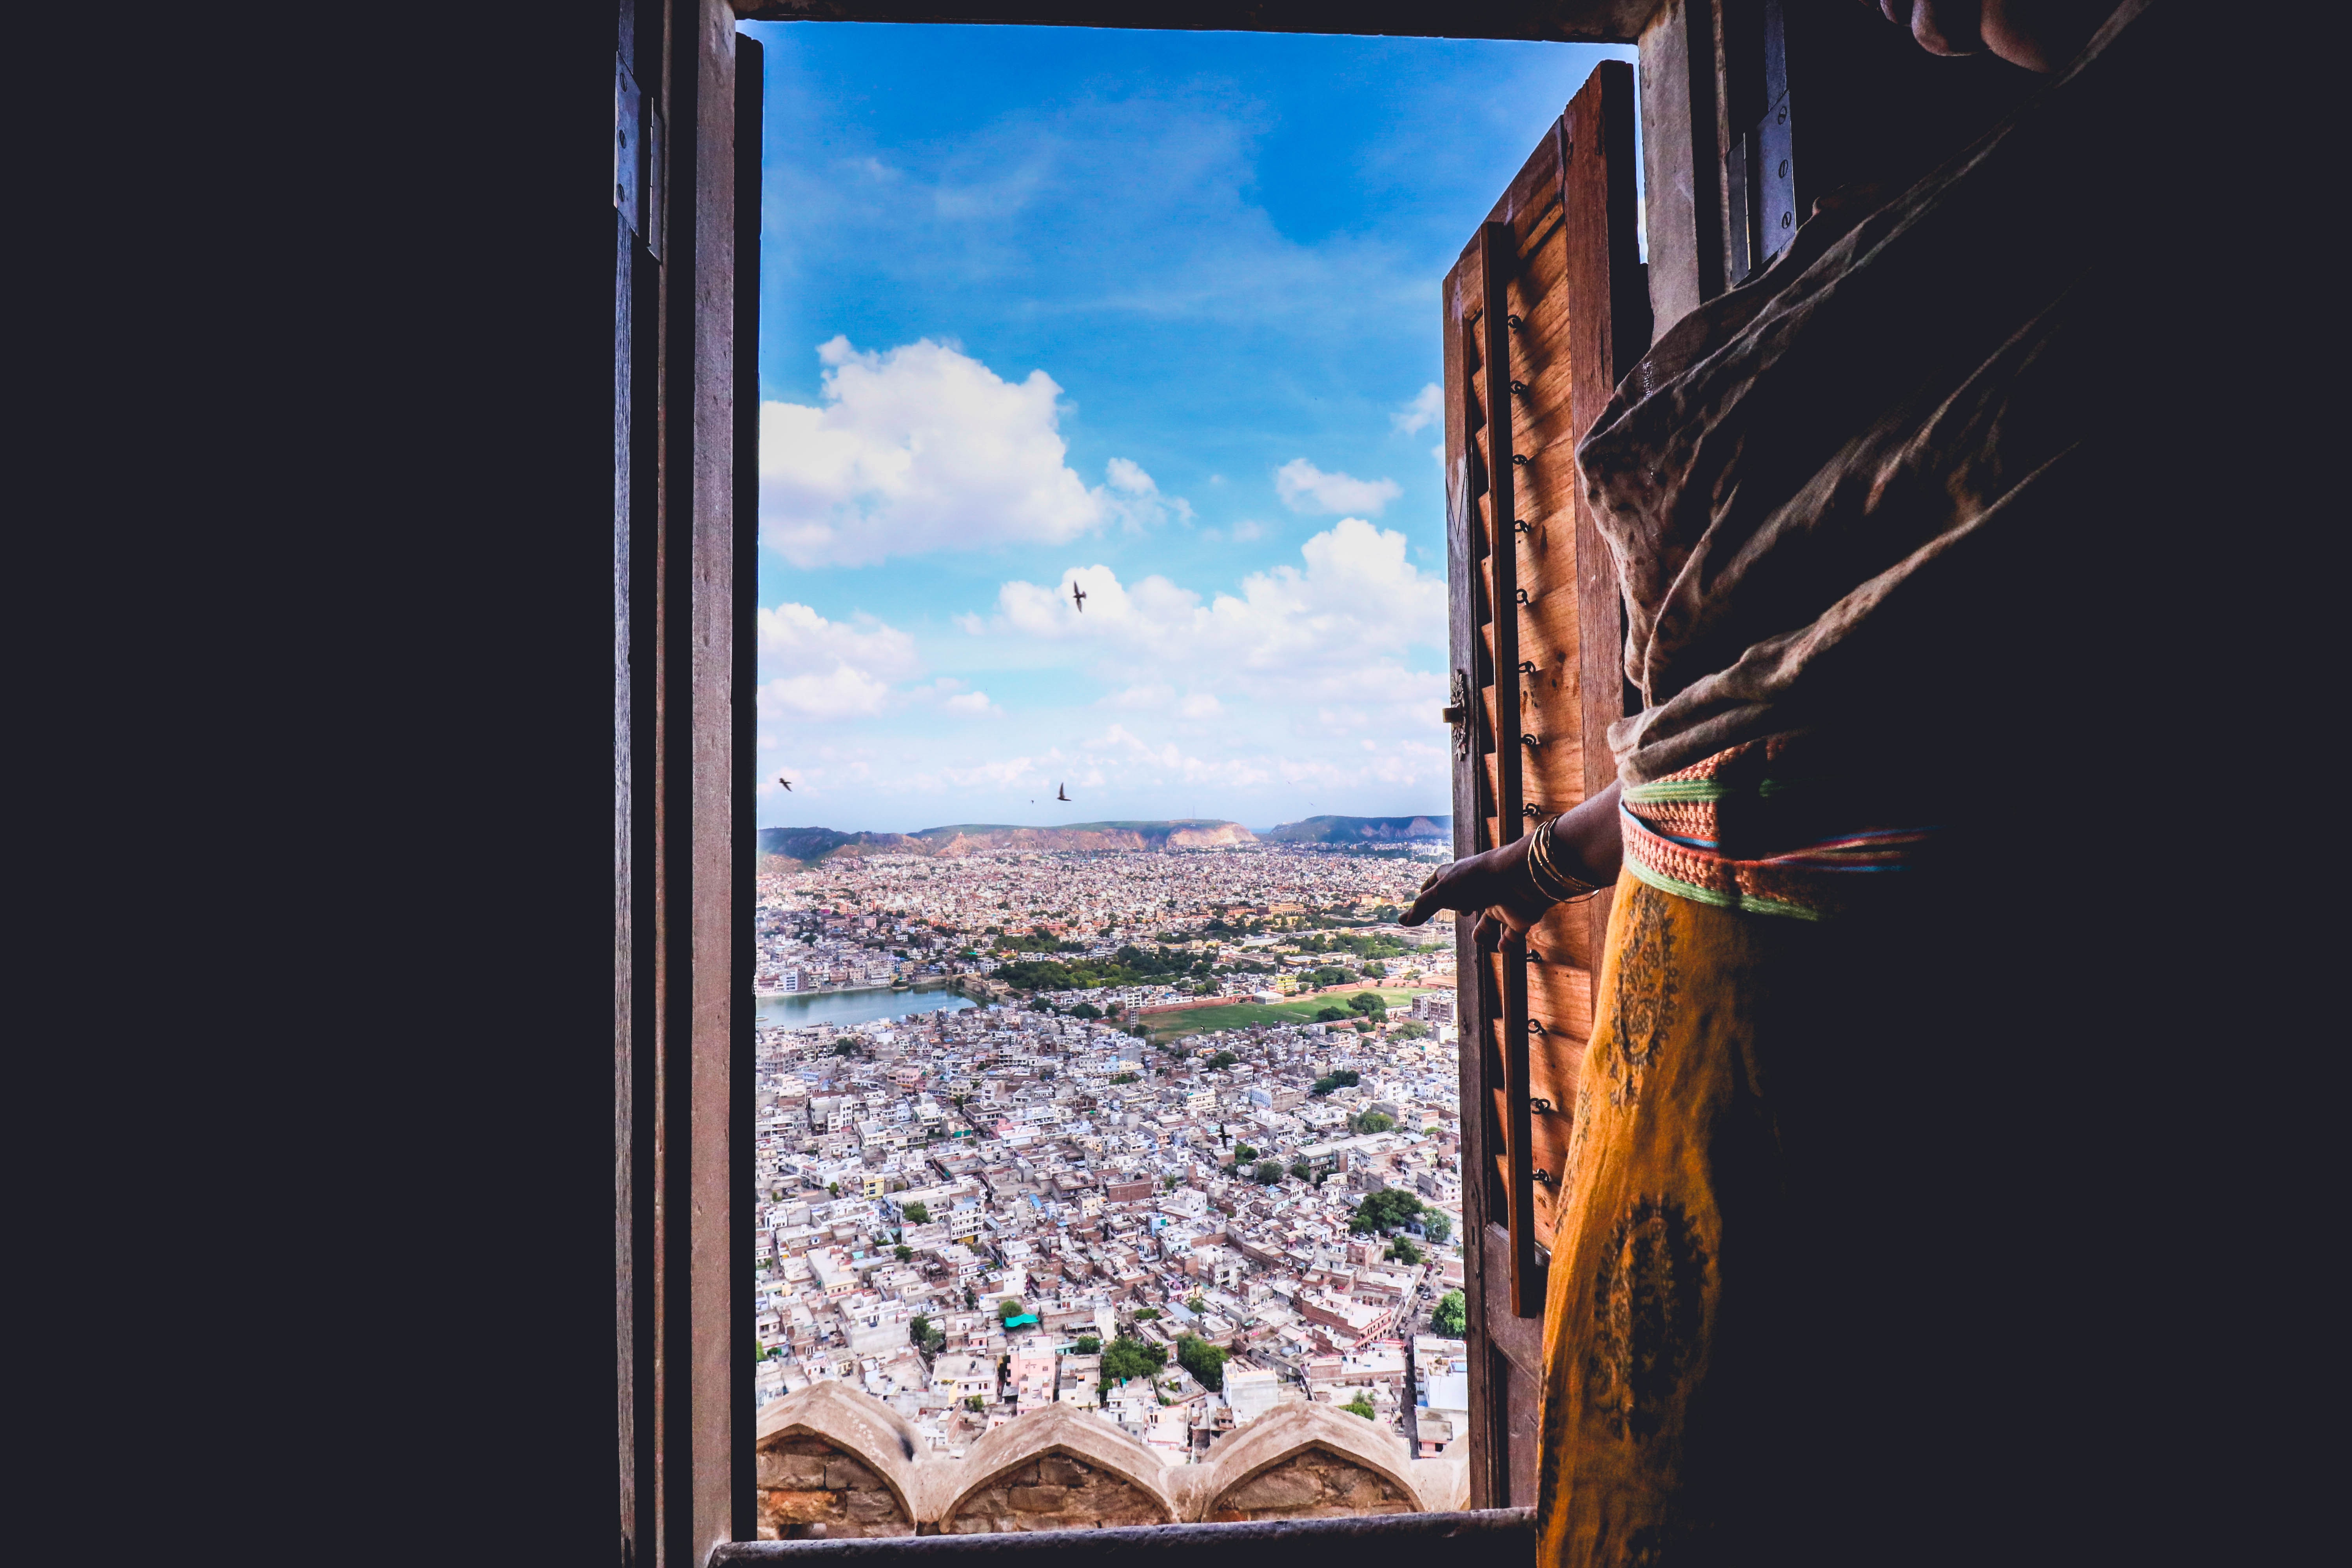
sky, window